San Pablo Reservoir

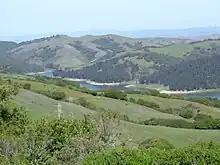
San Pablo Reservoir from Inspiration Point in Tilden Park

EBMUD owns and maintains the San Pablo Reservoir Recreation Area, which consists of boating and fishing access to the reservoir itself, and some watershed land on the west side of the reservoir. EBMUD charges $7 for daily entrance into the park. The recreation area is managed under contract by Urban Parks Concessionaires (UPC) and includes a restaurant (the San Pablo Grill) and gift shop, where fishing permits can be purchased and boats can be rented. There are picnic areas, a children's play area and a boat launch ramp.